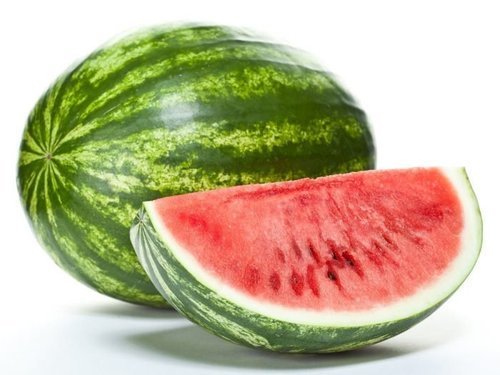
Label: Watermelon